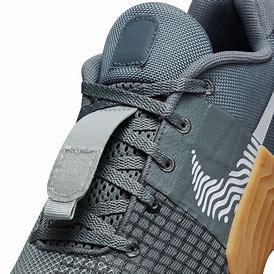
Brand: Nike
Model: Metcon 8